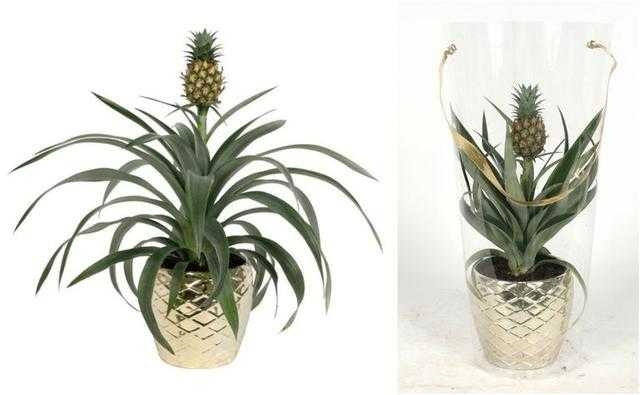
Label: Pineapple